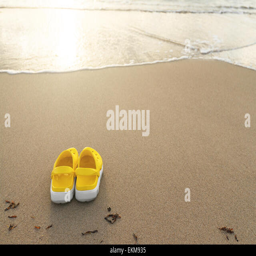
sandals on the beach against a shoreline .